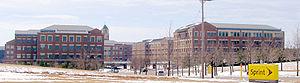
Sprint Corporation est une entreprise américaine de télécommunication, elle est en 2020 le troisième opérateur de téléphonie mobile des États-Unis suite à sa fusion avec T-Mobile avec plus de 80 millions d’abonnés, derrière AT&T Mobility, Verizon Wireless. Son siège est à Overland Park au Kansas. L’entreprise opère sous les marques Sprint PCS. Le groupe exerce aussi des activités dans la téléphonie fixe et les communications longues distances.
Overland Park est une ville américaine du comté de Johnson, au Kansas, dans l'aire urbaine de Kansas City avec les villes de Olathe, Lenexa, Prairie Village et Leawood. La population de la ville est estimée à 186 515 habitants sur une surface de 147,2 km².